LFG Roland D.XVI

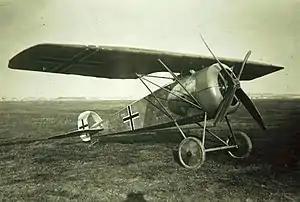
LFG Roland D.XVI first prototype

The LFG Roland D.XVI, initially designated the LFG Roland E.I, was a single-seat, single-engine, parasol wing German fighter aircraft flown close to the end of World War I. Only two were built.